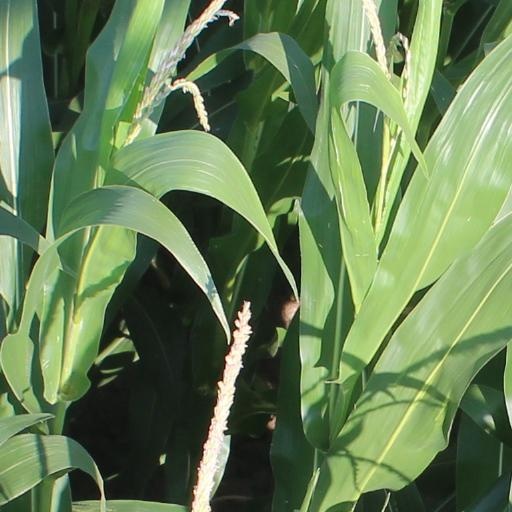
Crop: maize; corn